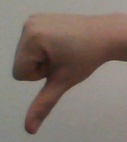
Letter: waw